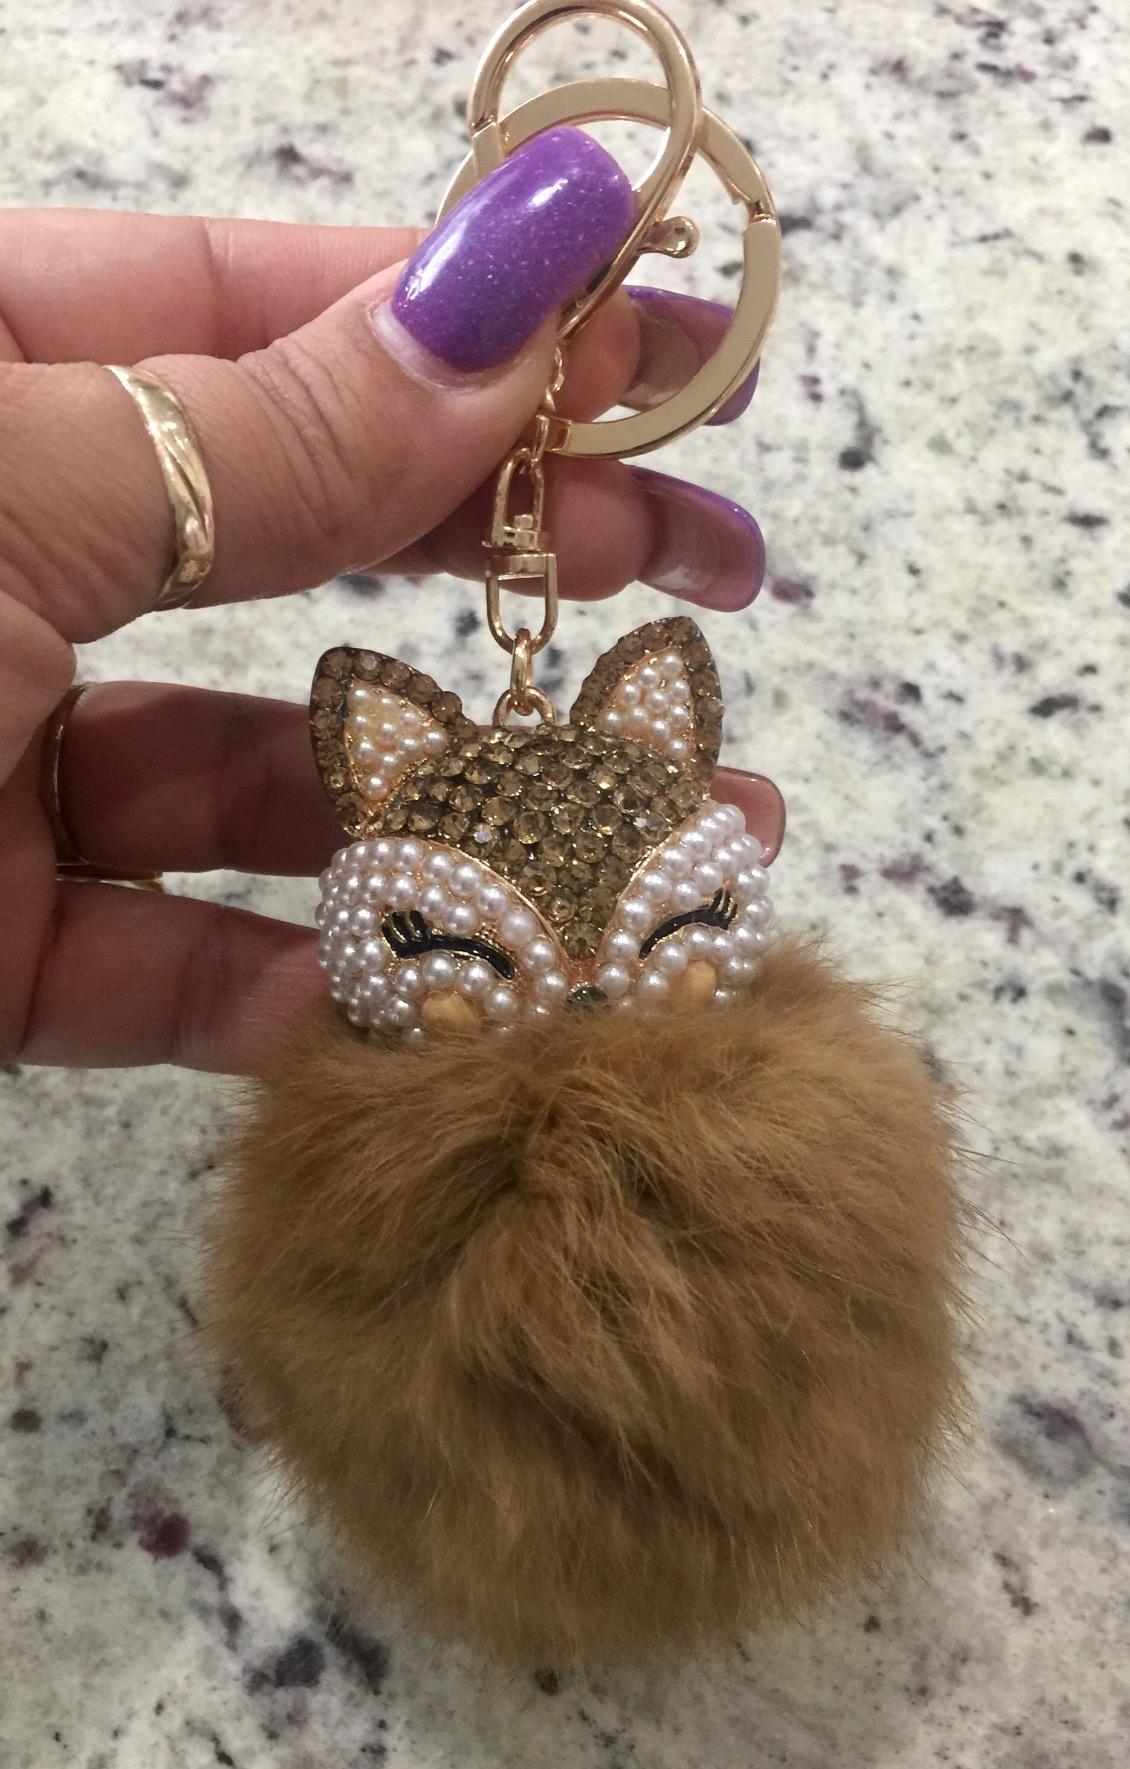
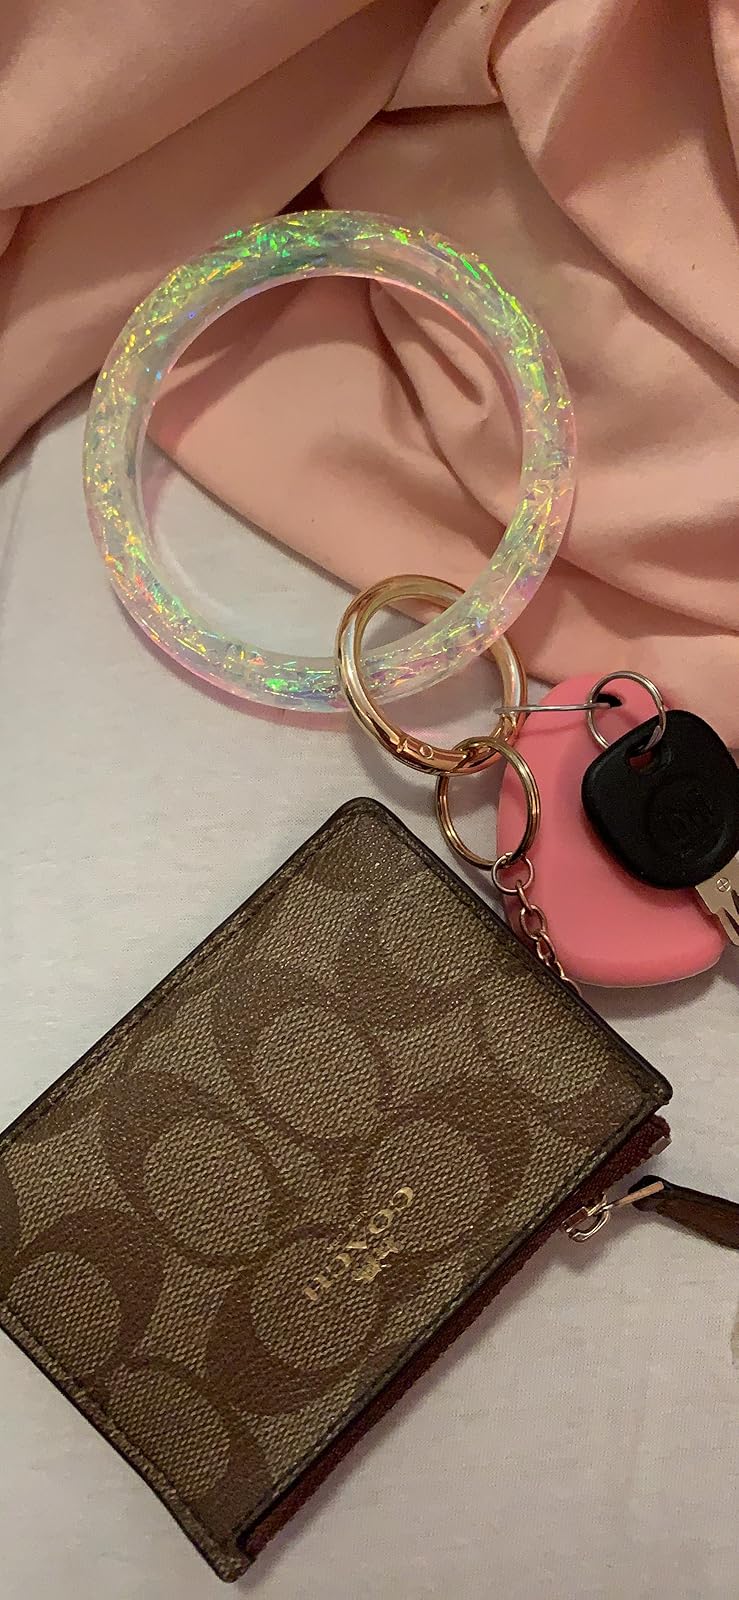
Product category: accessories_keychain
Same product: no